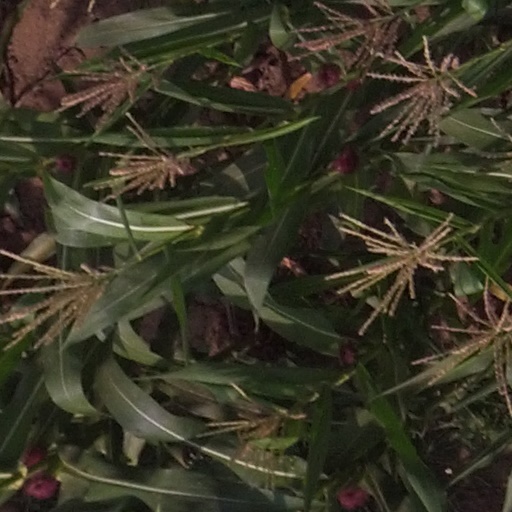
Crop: maize; corn